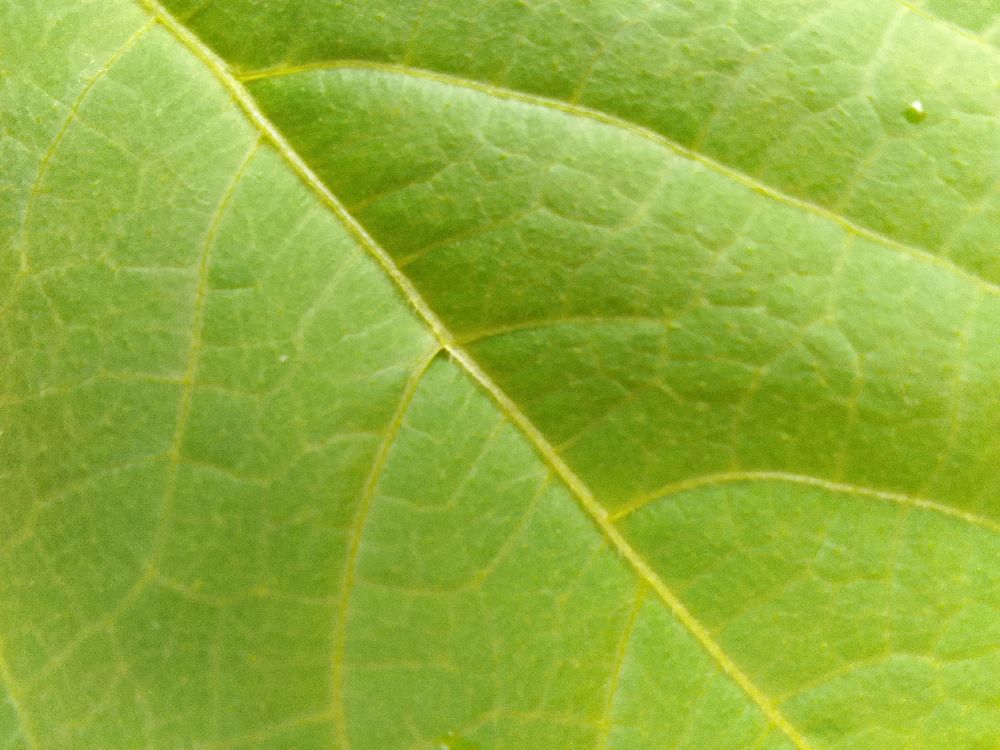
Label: healthy